Anselm of Canterbury

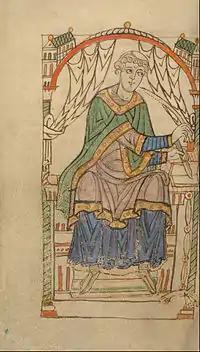
A 12th-century illumination of Eadmer composing Anselm's biography

All of Anselm's dialogues take the form of a lesson between a gifted and inquisitive student and a knowledgeable teacher. Except for in "Cur Deus Homo", the student is not identified but the teacher is always recognizably Anselm himself.